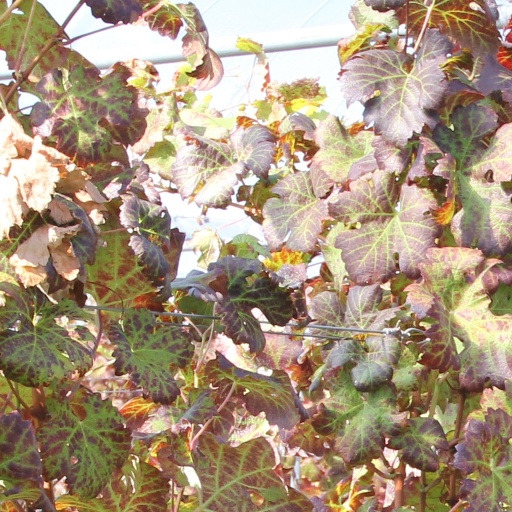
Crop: grape